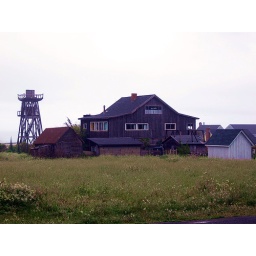
Water tower and home in Mendocino